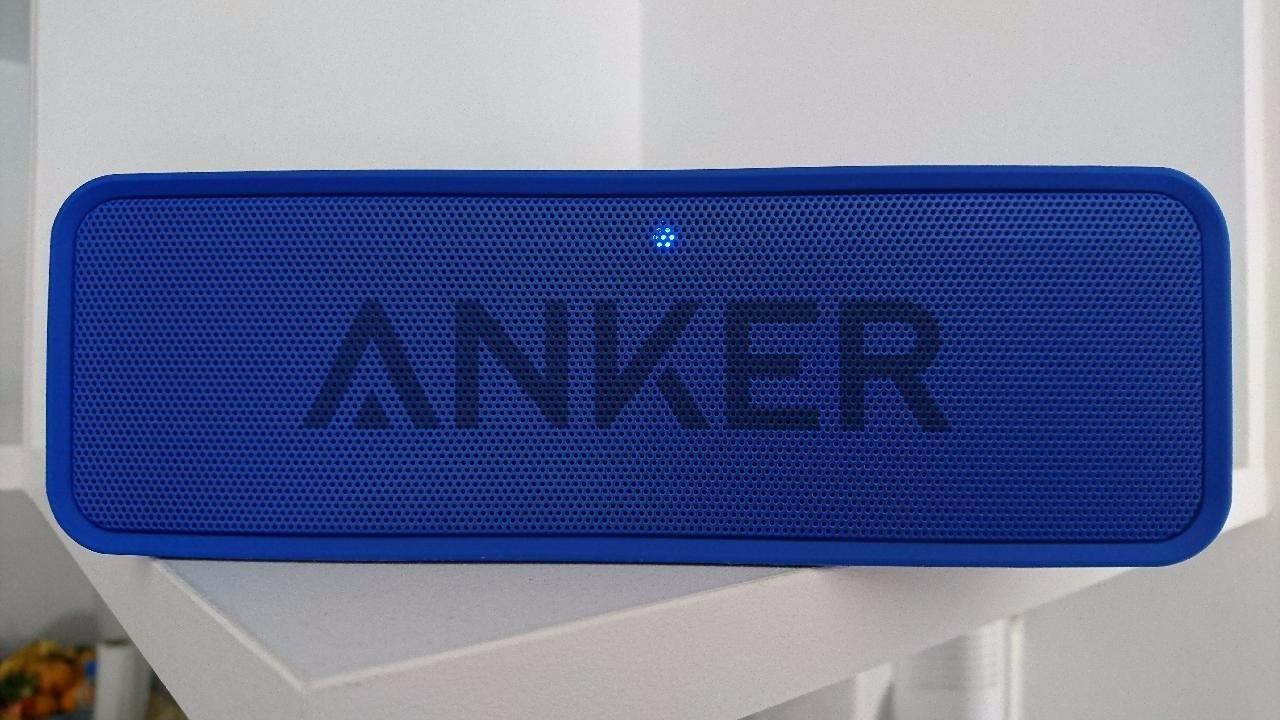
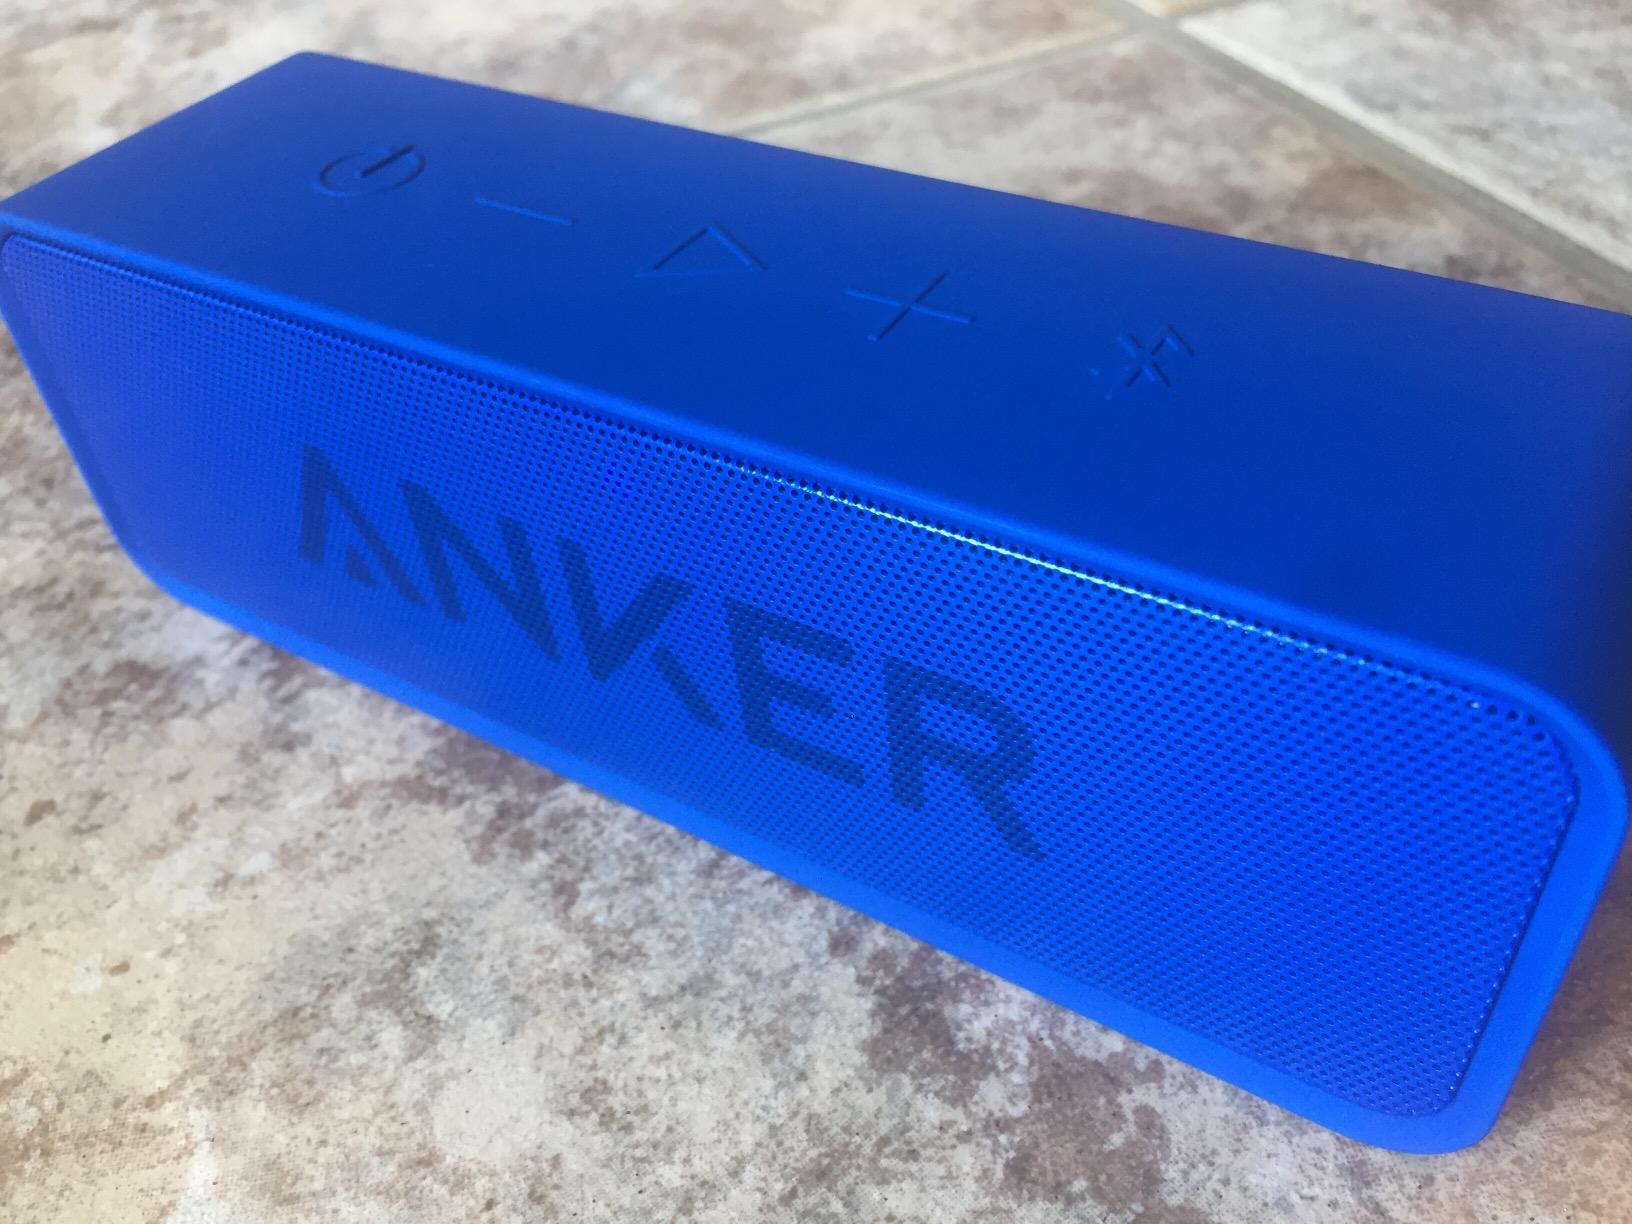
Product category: speaker
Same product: yes